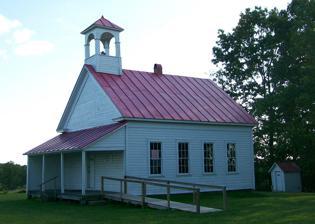
Building: Ourant's School
Country: United States of America
Year built: 1873
United States historic place Ourant's School U.S. National Register of Historic Places Ourant's School in Harrison County, Ohio Show map of Ohio Show map of the United States Nearest city Cadiz, Ohio Coordinates 40°17′14″N 81°07′36″W / 40.28728°N 81.12653°W / 40.28728; -81.12653 Area less than one acre Built 1873 Architectural style One-room schoolhouse NRHP reference No. 94000241 Added to NRHP March 17, 1994 Ourant's School is a one-room schoolhouse located on Ourant Road, east of Deersville, Ohio . The schoolhouse was placed on the National Register on 1994-03-17. History The schoolhouse was built in 1873 and served the community until 1941. The schoolhouse was purchased by its alumni until it was renovated and restored by Crossroads RC&D. It was then turned over to the Ourant School Memorial Association which maintains the property and currently awards a scholarship to students in the area. The schoolhouse still operates in an educational sense, as each spring a class of second graders spends a day in the one-room setting. Exterior The schoolhouse is a simple building constructed of whitewashed boards on a sandstone slab foundation. The entrance is contained in a covered porch with four support posts lining the front facade. The renovations added a wheelchair ramp to the side. The sides of the building contains four double-sashed windows with 12 panels in each window.  The high gabled roof supports a square drum with arched openings and capped by a pointed roof. The original school bell is located in the tower with its mountings. A small brick chimney protrudes from the roof in the center of the structure. The schoolhouse is surrounded by three support buildings, including the boys and girls necessaries , as well as a storage building. These were restored at the same time as the schoolhouse. Interior The interior of Ourant's School, with the potbelly stove center-frame. The interior of the schoolhouse is furnished with pieces from the 1870s, including the iron worked legs on the oak-top school desks and the large potbelly stove in the center of the room. The coal bucket and scoop are located close to the stove. The teachers desk is located on a dais with a large blackboard behind the teachers desk. References